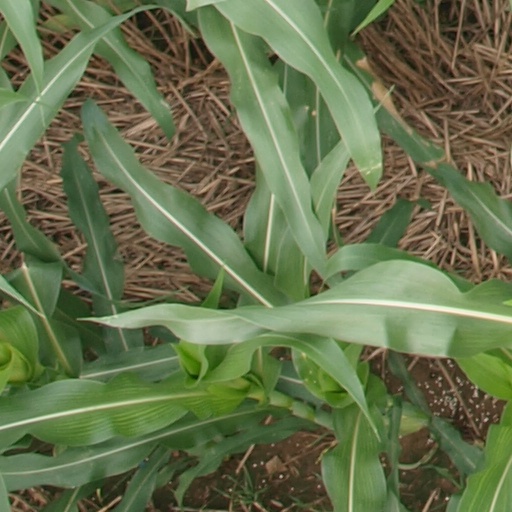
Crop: maize; corn